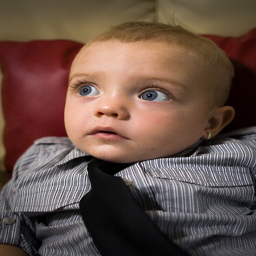
A wide-eyed baby has his photo taken while wearing a tie.
A picture of a baby wearing a tie sitting in a chair.
A baby with a black tie and dress shirt on.
a small kid looks on while wearing a tie
A small child with blue eyes and a shirt and tie, wearing an earring in one ear.